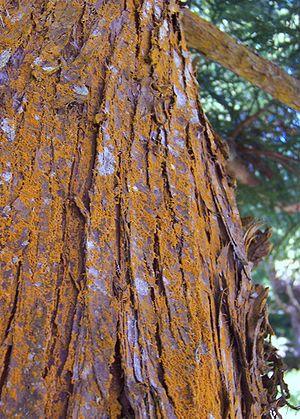
Trentepohlia est un genre d'algues vertes.